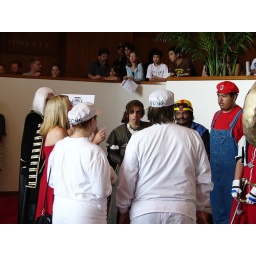
The woman in the red dress had me at hello